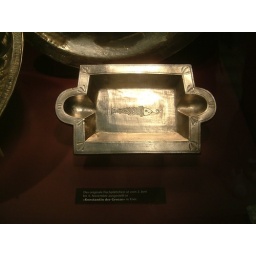
A very nice silver plate in the roman museum of Augusta Raurica in Augst near Basle, Switzerland.